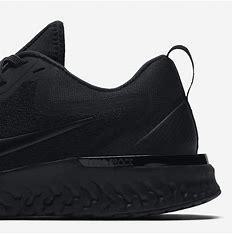
Brand: Nike
Model: Odyssey React